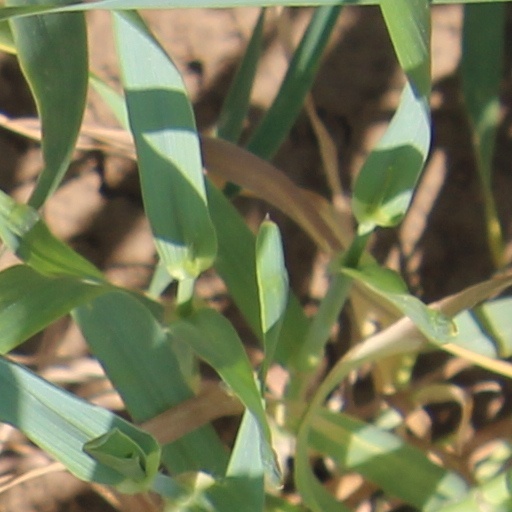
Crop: wheat